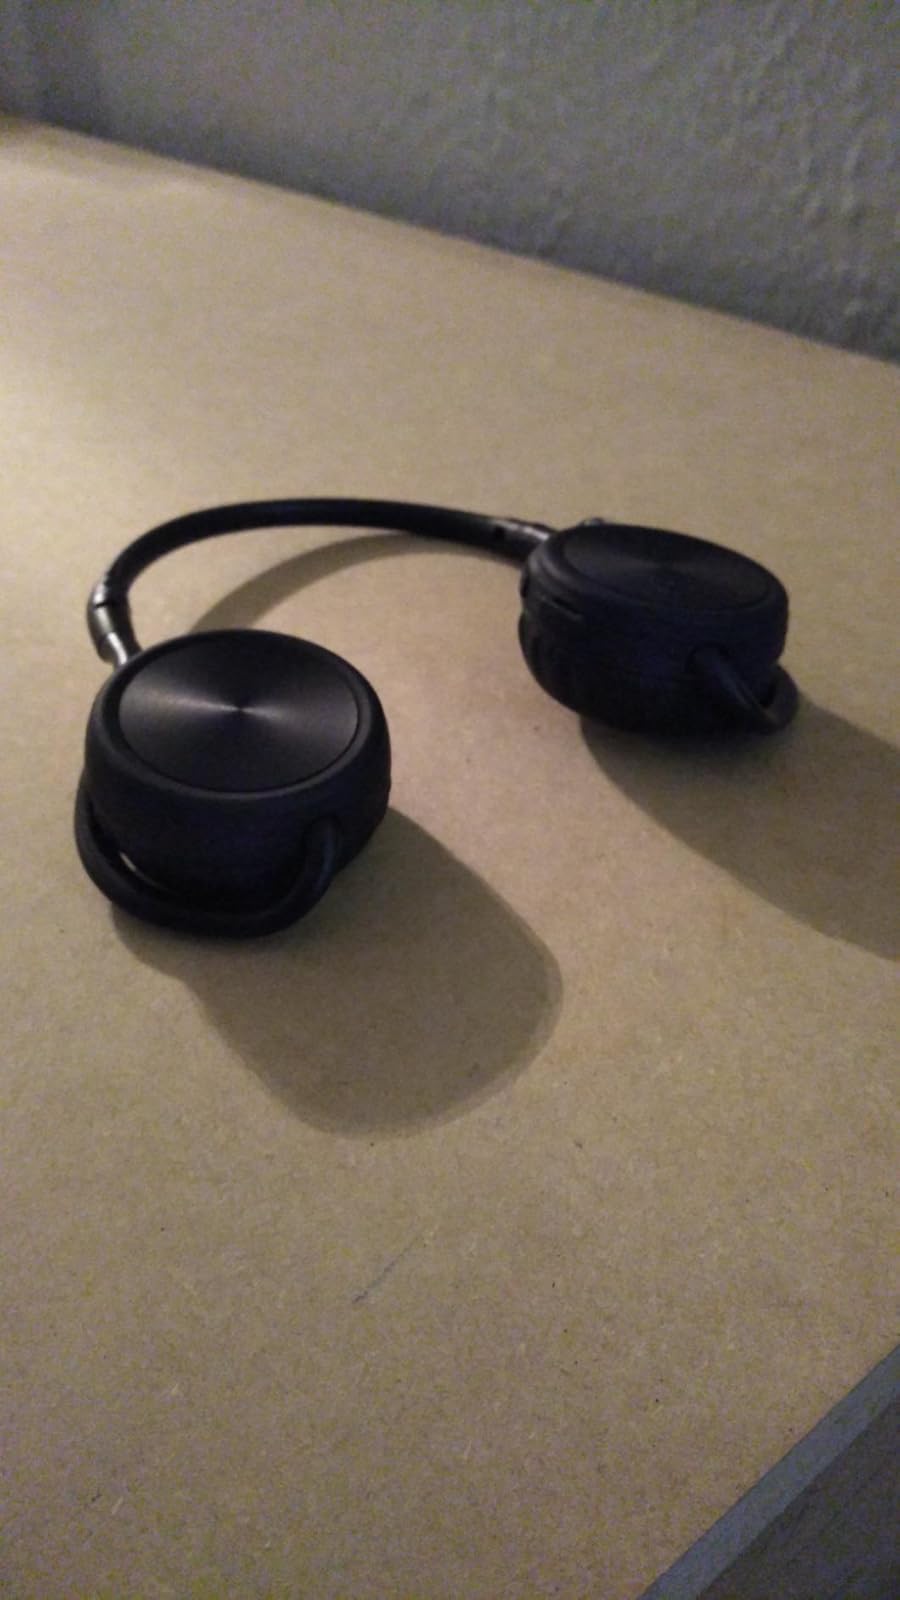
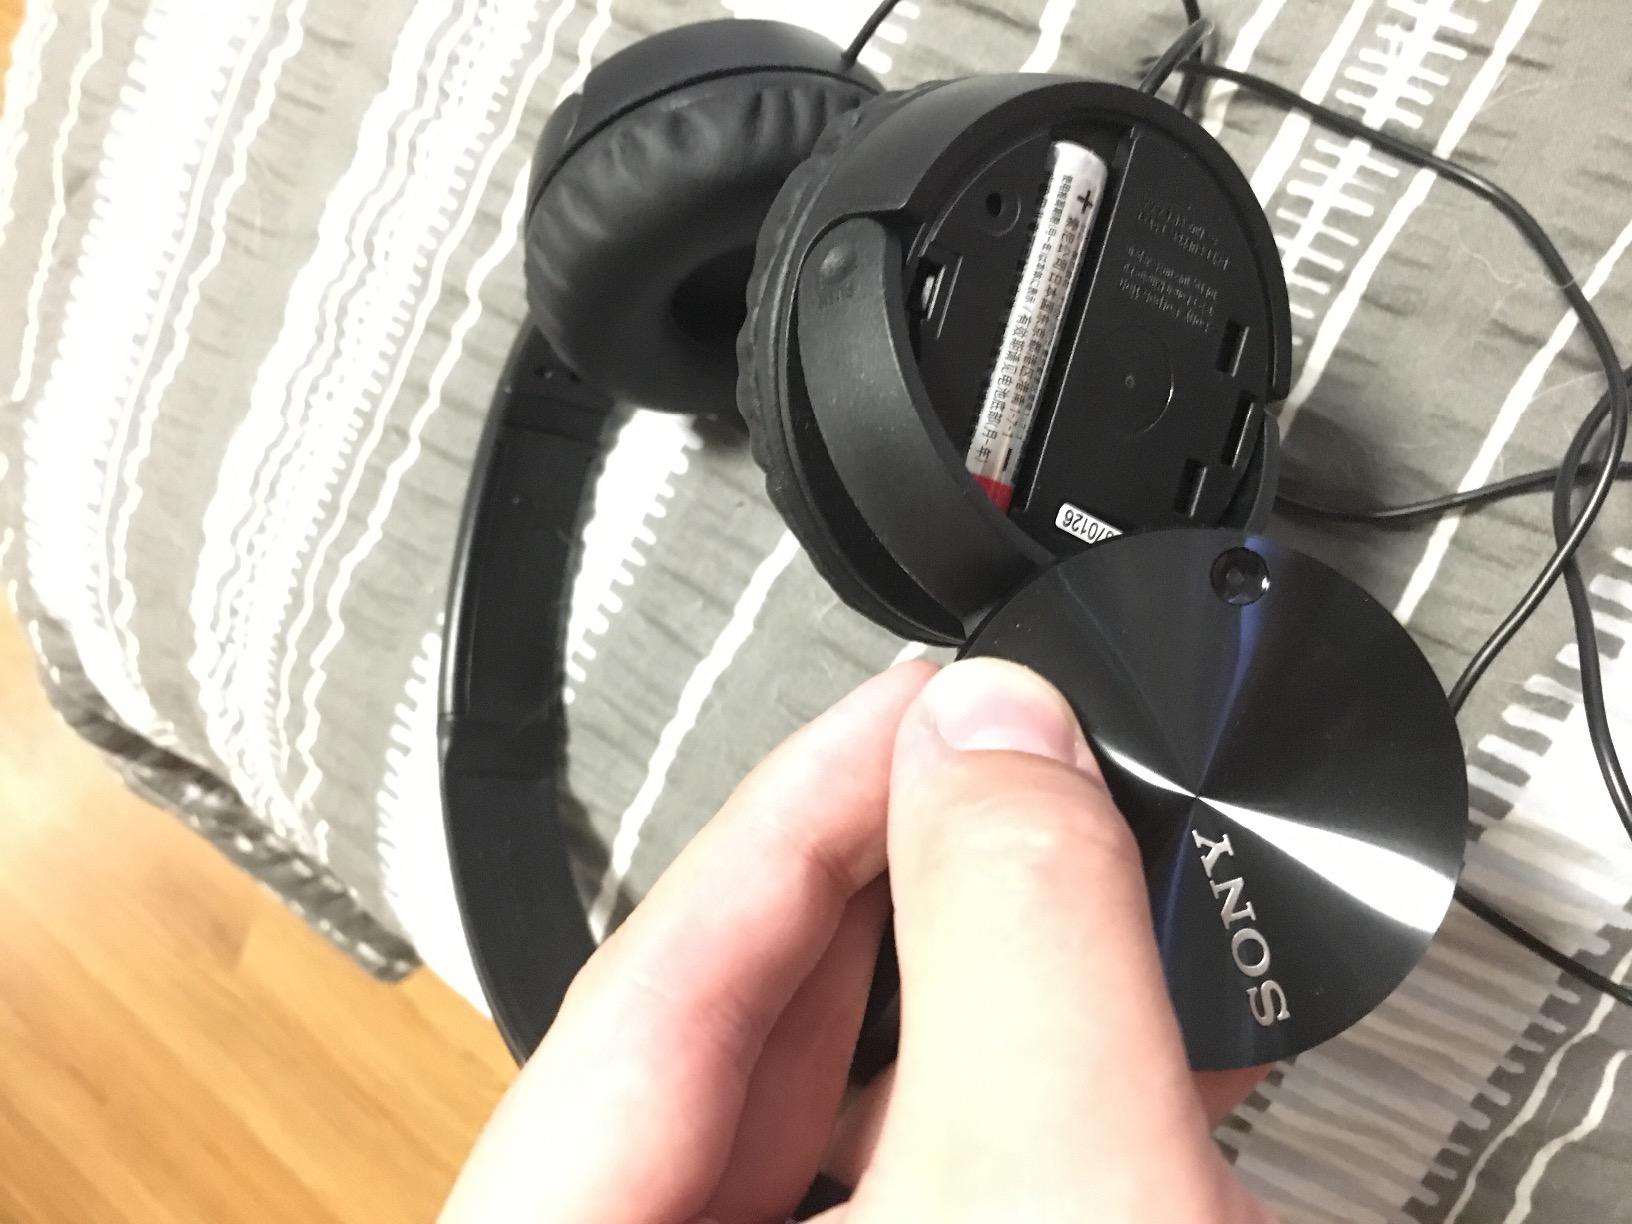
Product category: headphones
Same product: no